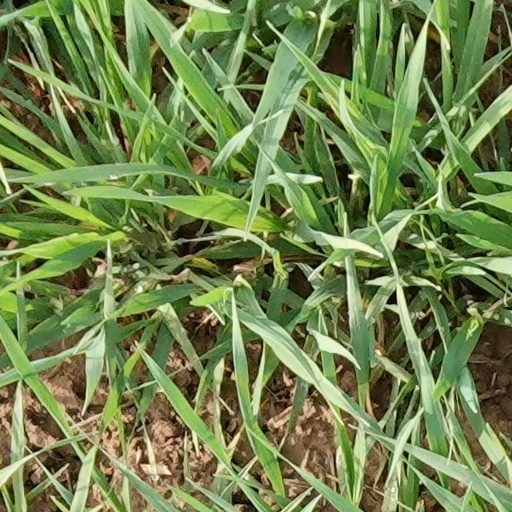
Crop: wheat